History of Latin

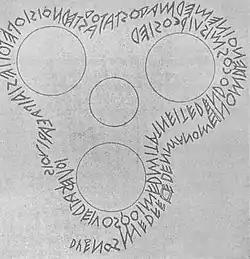
The Duenos inscription, from the 6th century BC, is the second-earliest known Latin text.

Old Latin (also called Early Latin or Archaic Latin) refers to the period of Latin texts before the age of Classical Latin, extending from textual fragments that probably originated in the Roman monarchy to the written language of the late Roman Republic about 75 BC. Almost all the writing of its earlier phases is inscriptional.